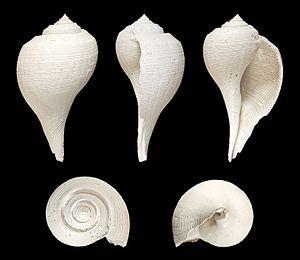
Coquille de Fulguropsis radula (Melongenidae, pliocène, tertiaire) récolté à La Belle en Floride aux États-Unis. Longueur
Busyconidae est une sous-famille de mollusques gastéropodes de l'ordre des Neogastropoda.
Les Buccinidae, les buccins, appelés bourgots au Québec ou belots à Annecy, forment une famille de gastéropodes marins carnivores de l'ordre des Neogastropoda, dont le plus connu et consommé est le buccin commun, gros buccin ou bulot très souvent consommés dans les plateaux de fruits de mer.